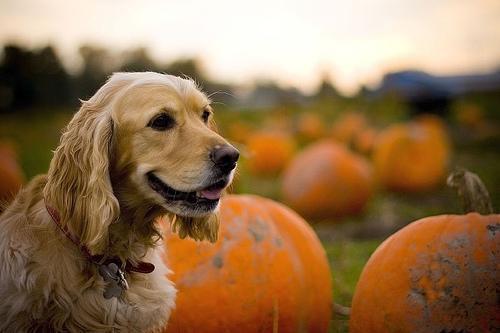
cocker_spaniel